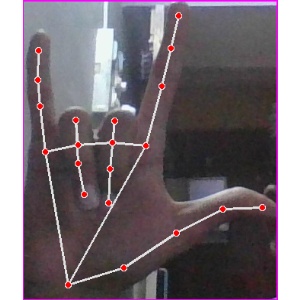
अक्षर: व